History of the United States

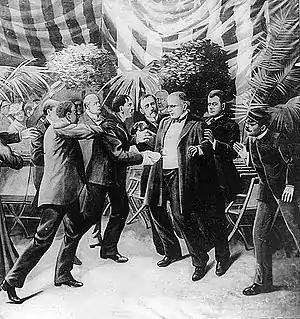
The assassination of William McKinley in Buffalo, New York on September 6, 1901, depicted in a portrait by Leon Czolgosz

The first settlers in the west were the Spanish in New Mexico, known as "Californios", followed by over 100,000 California Gold Rush miners, known as '49ers. California grew rapidly, and by 1880, San Francisco became the economic hub of the Pacific Coast, with a diverse population of a quarter million. From the early 1830s to 1869, the Oregon Trail and its offshoots were used by over 300,000 settlers headed to California, Oregon, and other points in the far west. Wagon trains took five or six months on foot.